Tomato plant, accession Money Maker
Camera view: tilt-top (135 deg); turntable rotation: 210 degrees
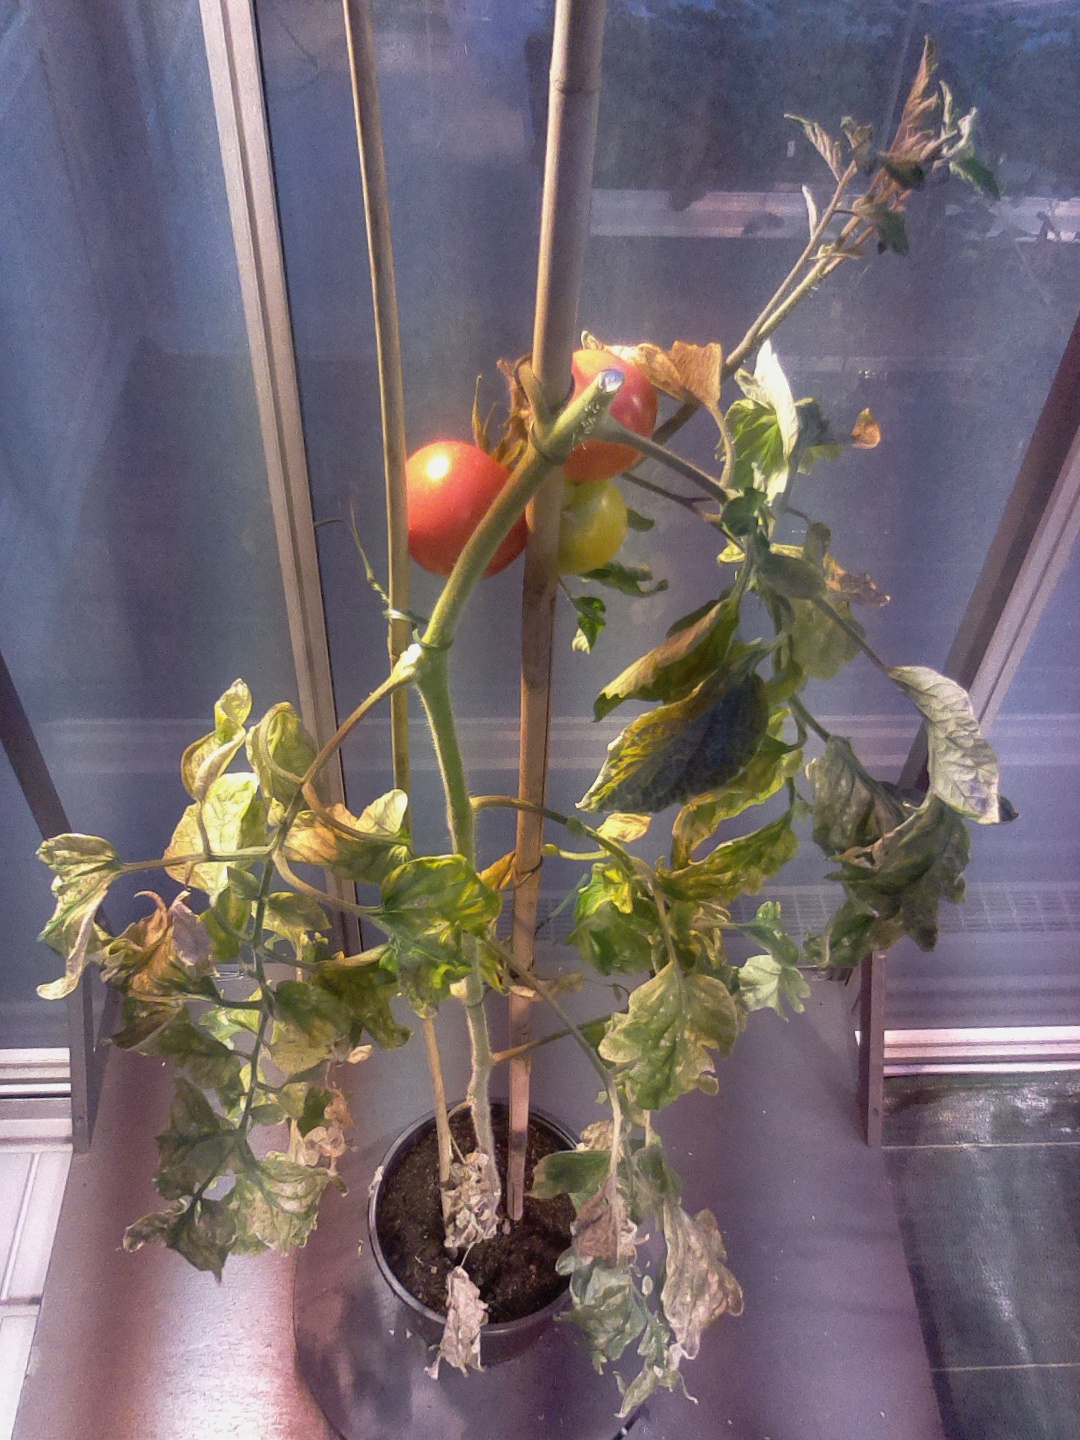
BBCH growth stage 85: 50%-60% of fruits show typical fully ripe color